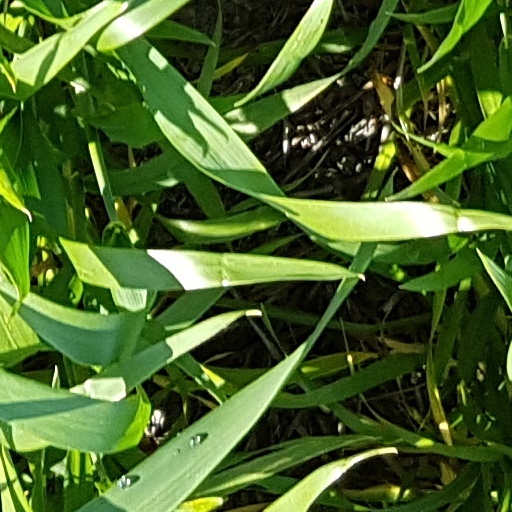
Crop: wheat